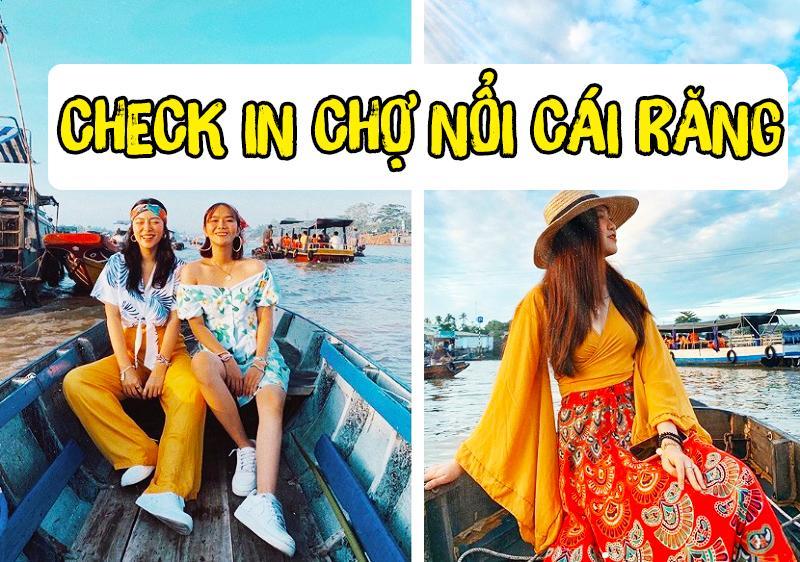
có các cô gái xuất hiện trên những con thuyền ở trên hai bức ảnh